Christmas Bay (Texas)

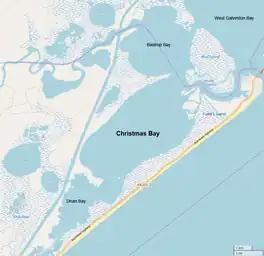

Christmas Bay is a small bay located on the Texas Gulf Coast in Brazoria County, Texas, immediately southwest of West Bay, near the Galveston Bay system's southwest corner. It is a minor estuary, one of a series of estuaries along the Gulf Coast of Texas, and receives the discharge from Bastrop Bayou, along with the adjacent coastal watershed. The bay is separated from the Gulf of Mexico by Follet's Island and connects with it through San Luis Pass and Cold Pass. Its minor extensions are Bastrop Bay to the north and Drum Bay to the southwest. The nearest city is Freeport, about to the southwest at the mouth of the Brazos River.